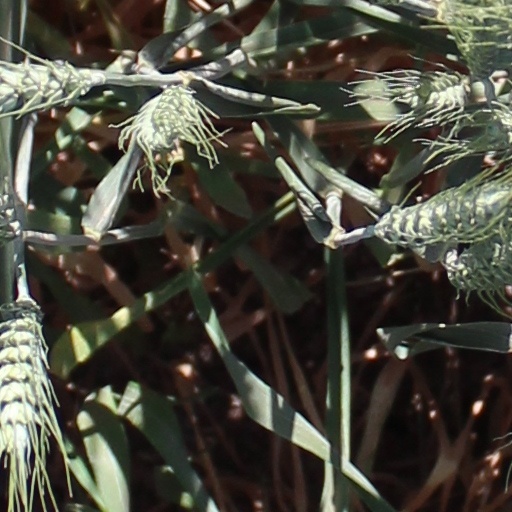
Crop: wheat